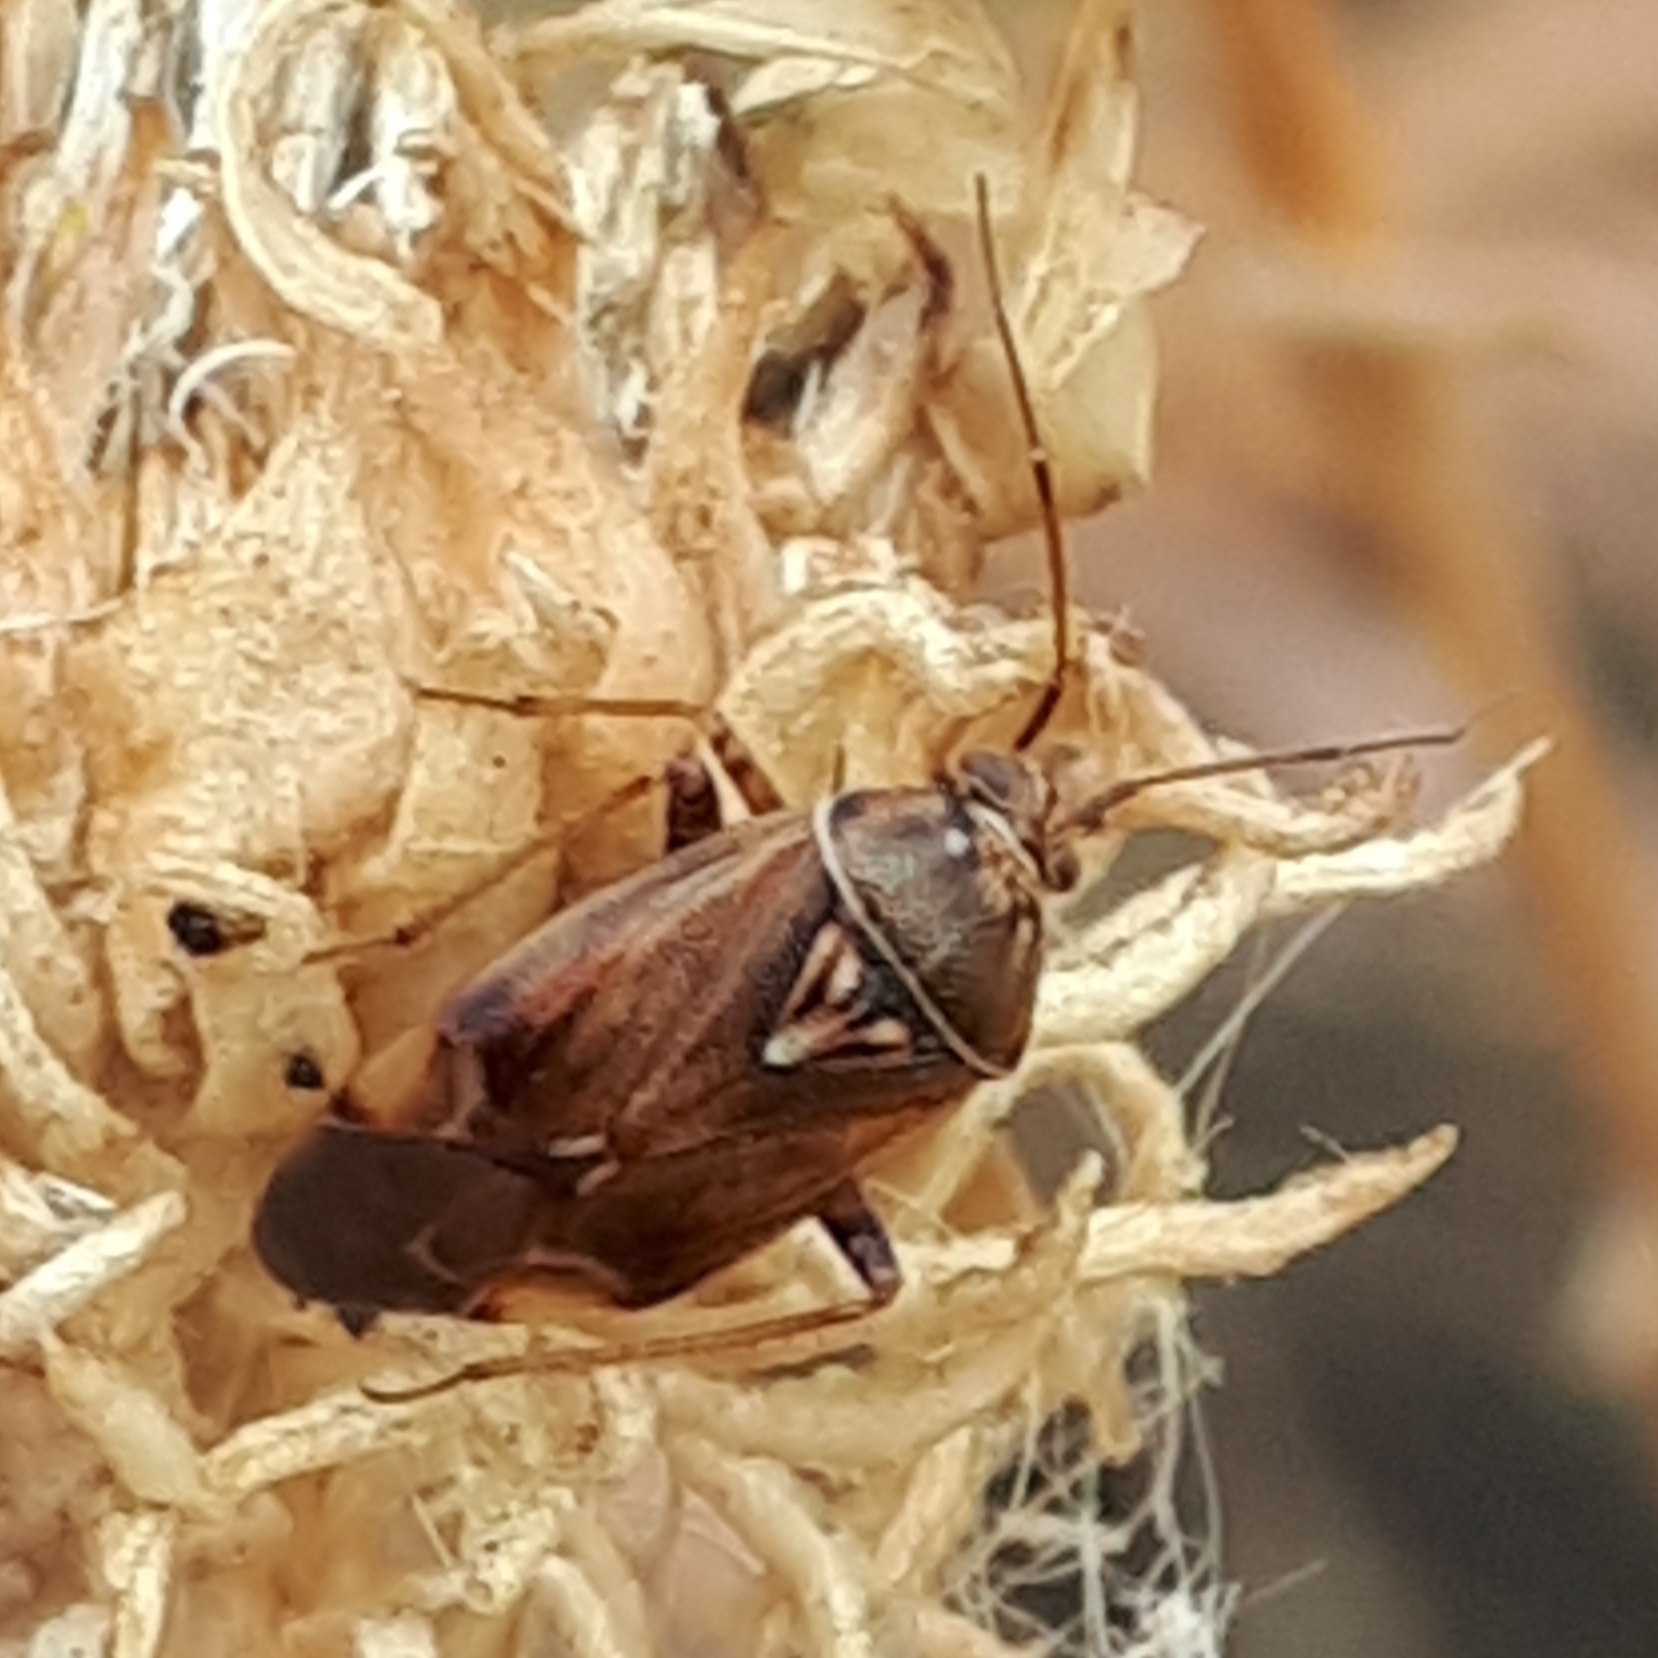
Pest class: lygus_bug